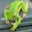
Label: frog